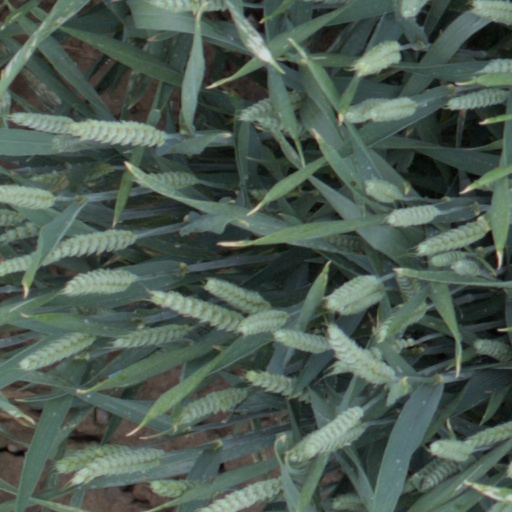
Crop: wheat